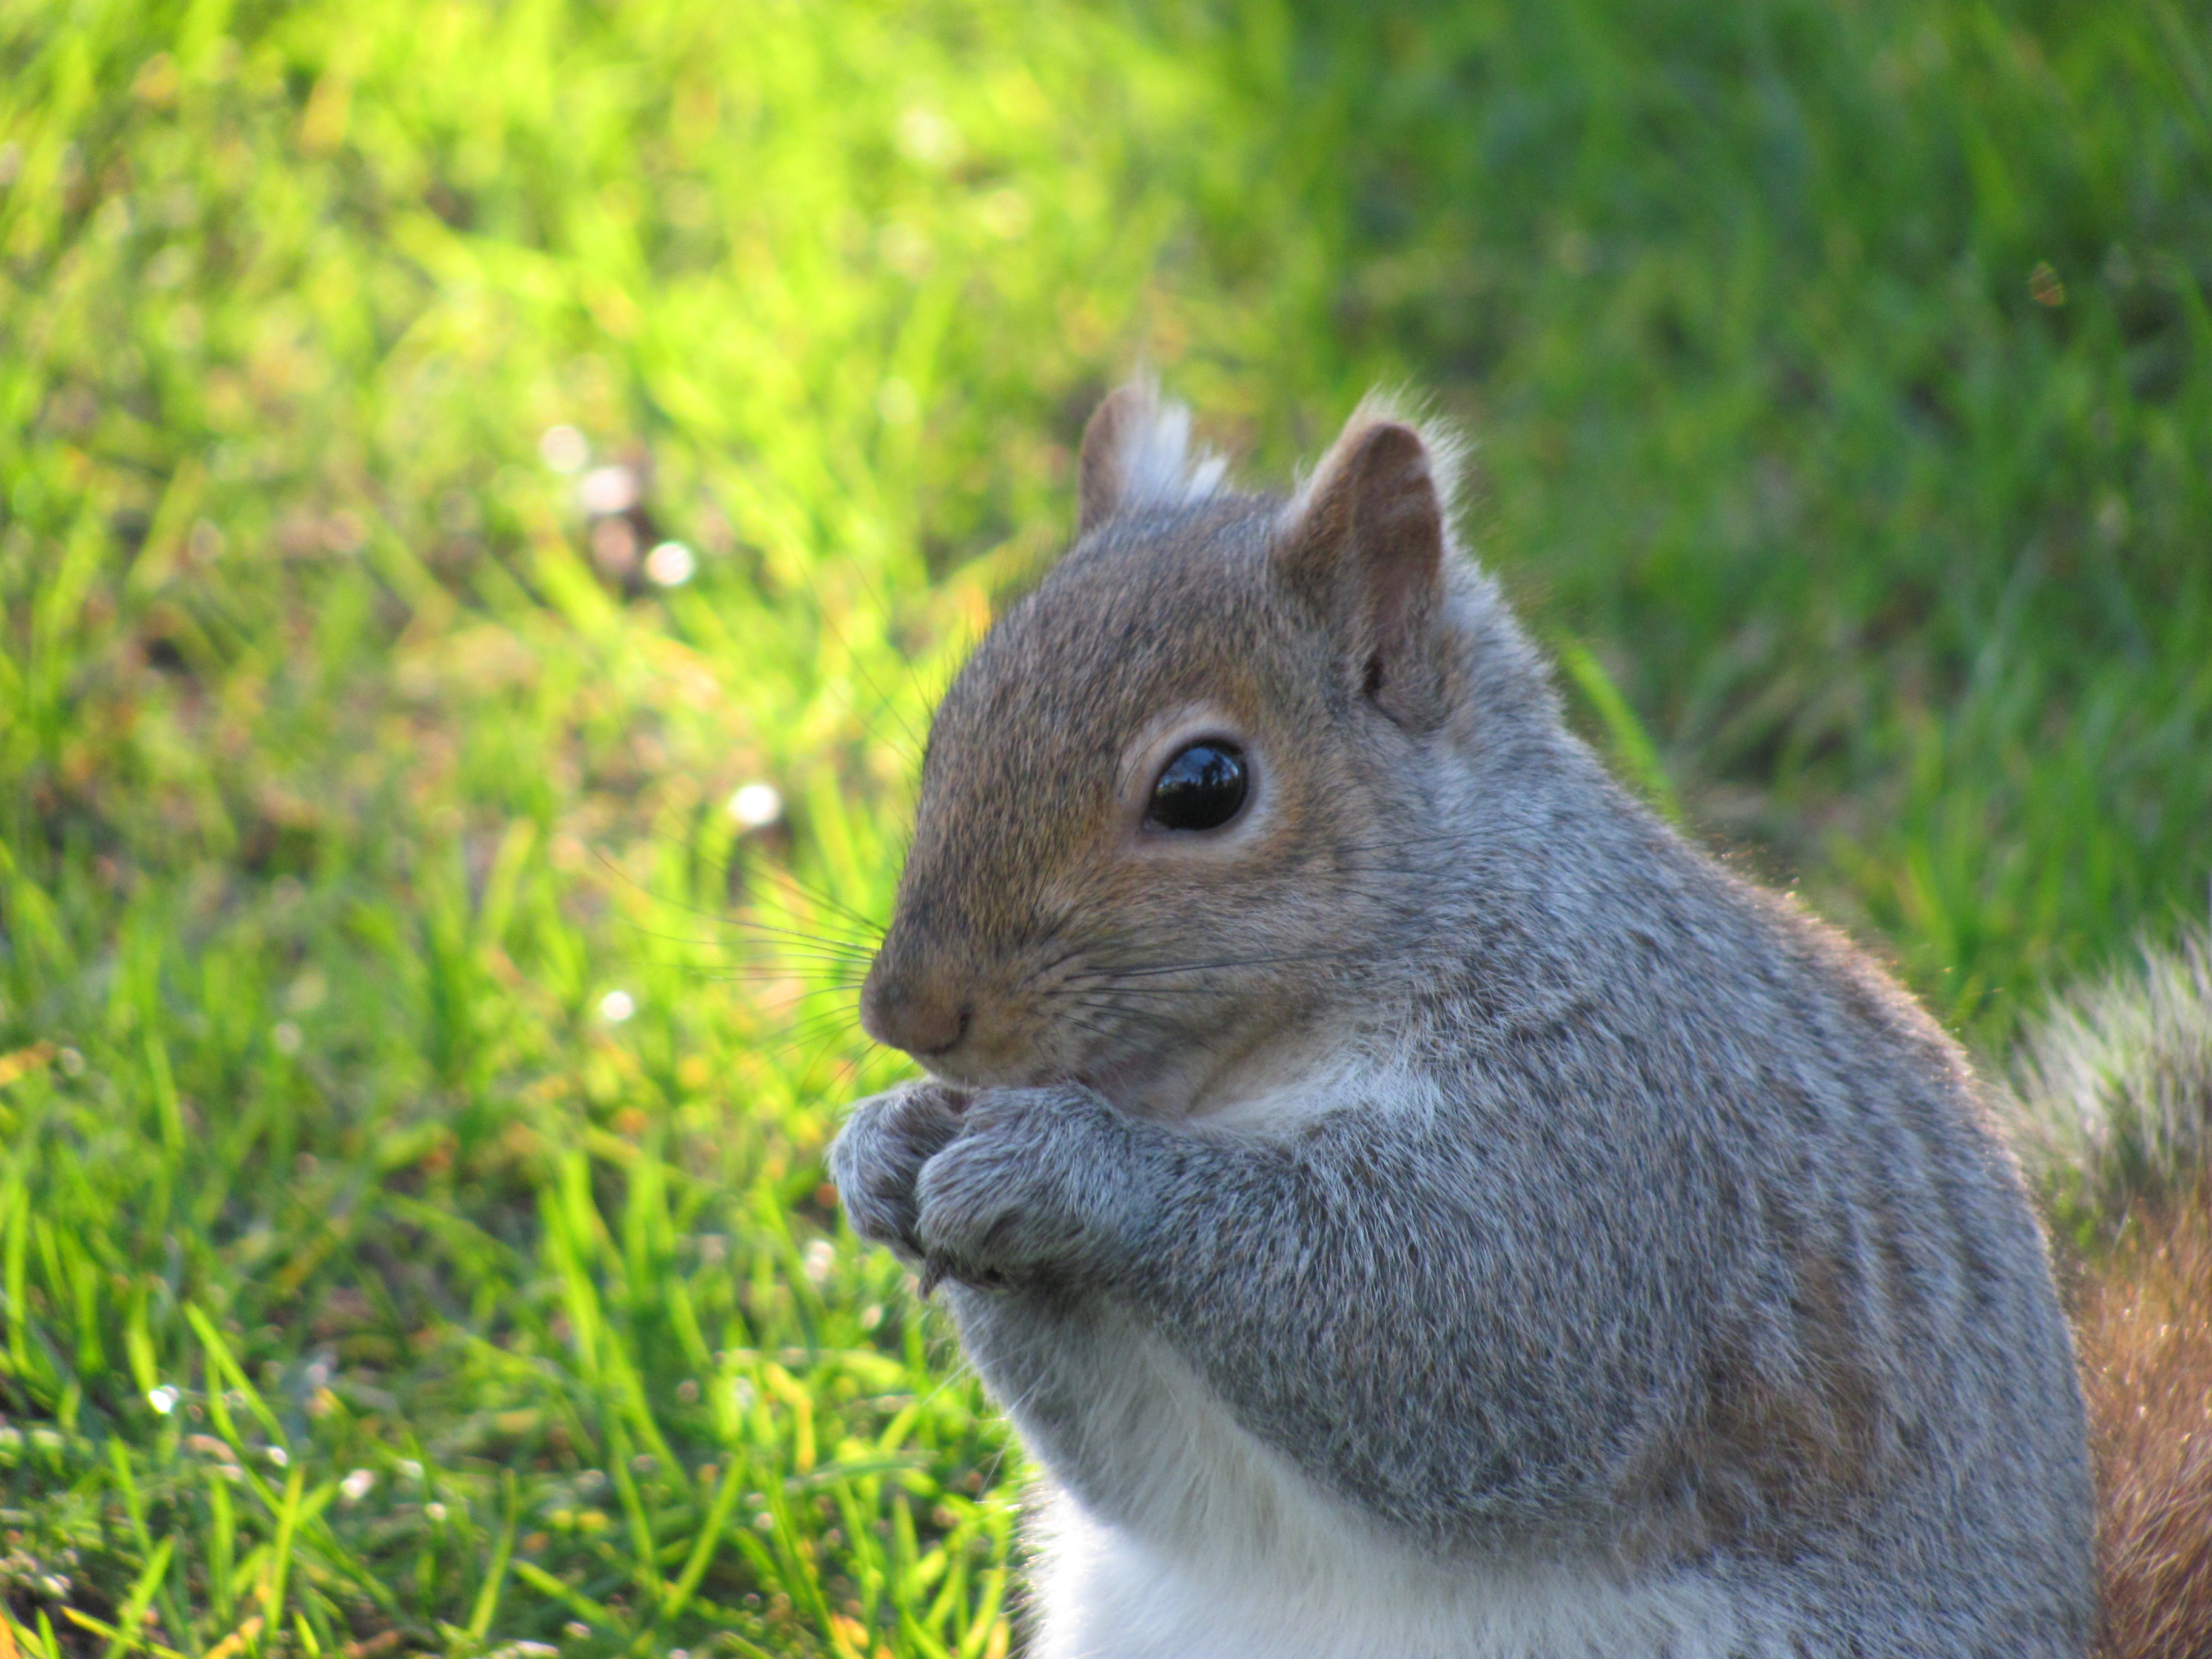
nature, grass, prairie, wildlife, mammal, squirrel, rodent, fauna, whiskers, vertebrate, victoria, vancouver island, fox squirrel, beacon hill park